Utah teapot

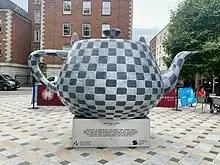
'Smithfield Utah' public sculpture in Dublin, Ireland

In Oct 2021 "Smithfield Utah" by Alan Butler which was inspired by the Utah teapot was unveiled in Dublin, Ireland.